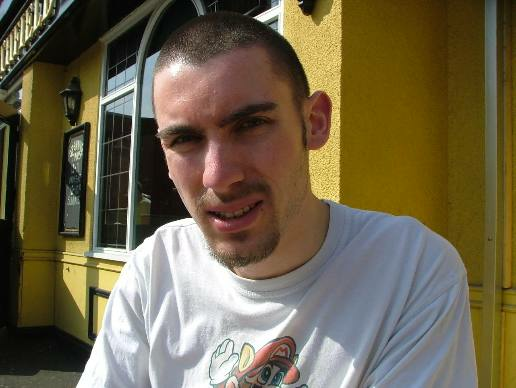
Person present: Yes